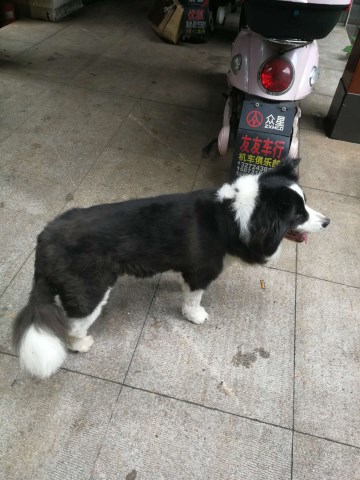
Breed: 2594-n000109-Border_collie